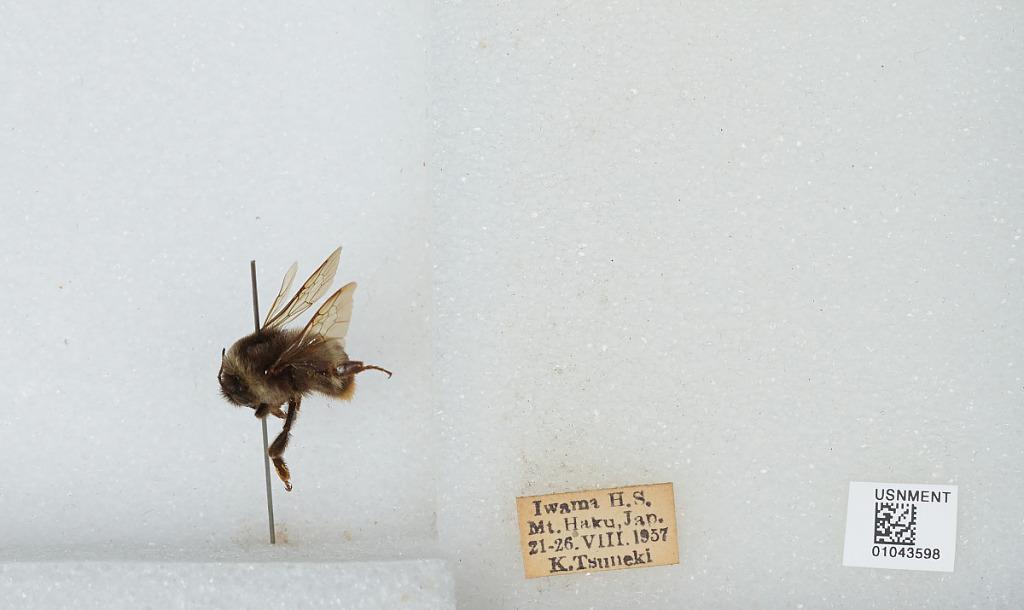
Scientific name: Bombus sp.
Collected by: K. Tsuneki
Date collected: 1957-8-21
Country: Japan
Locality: Iwama H.S.